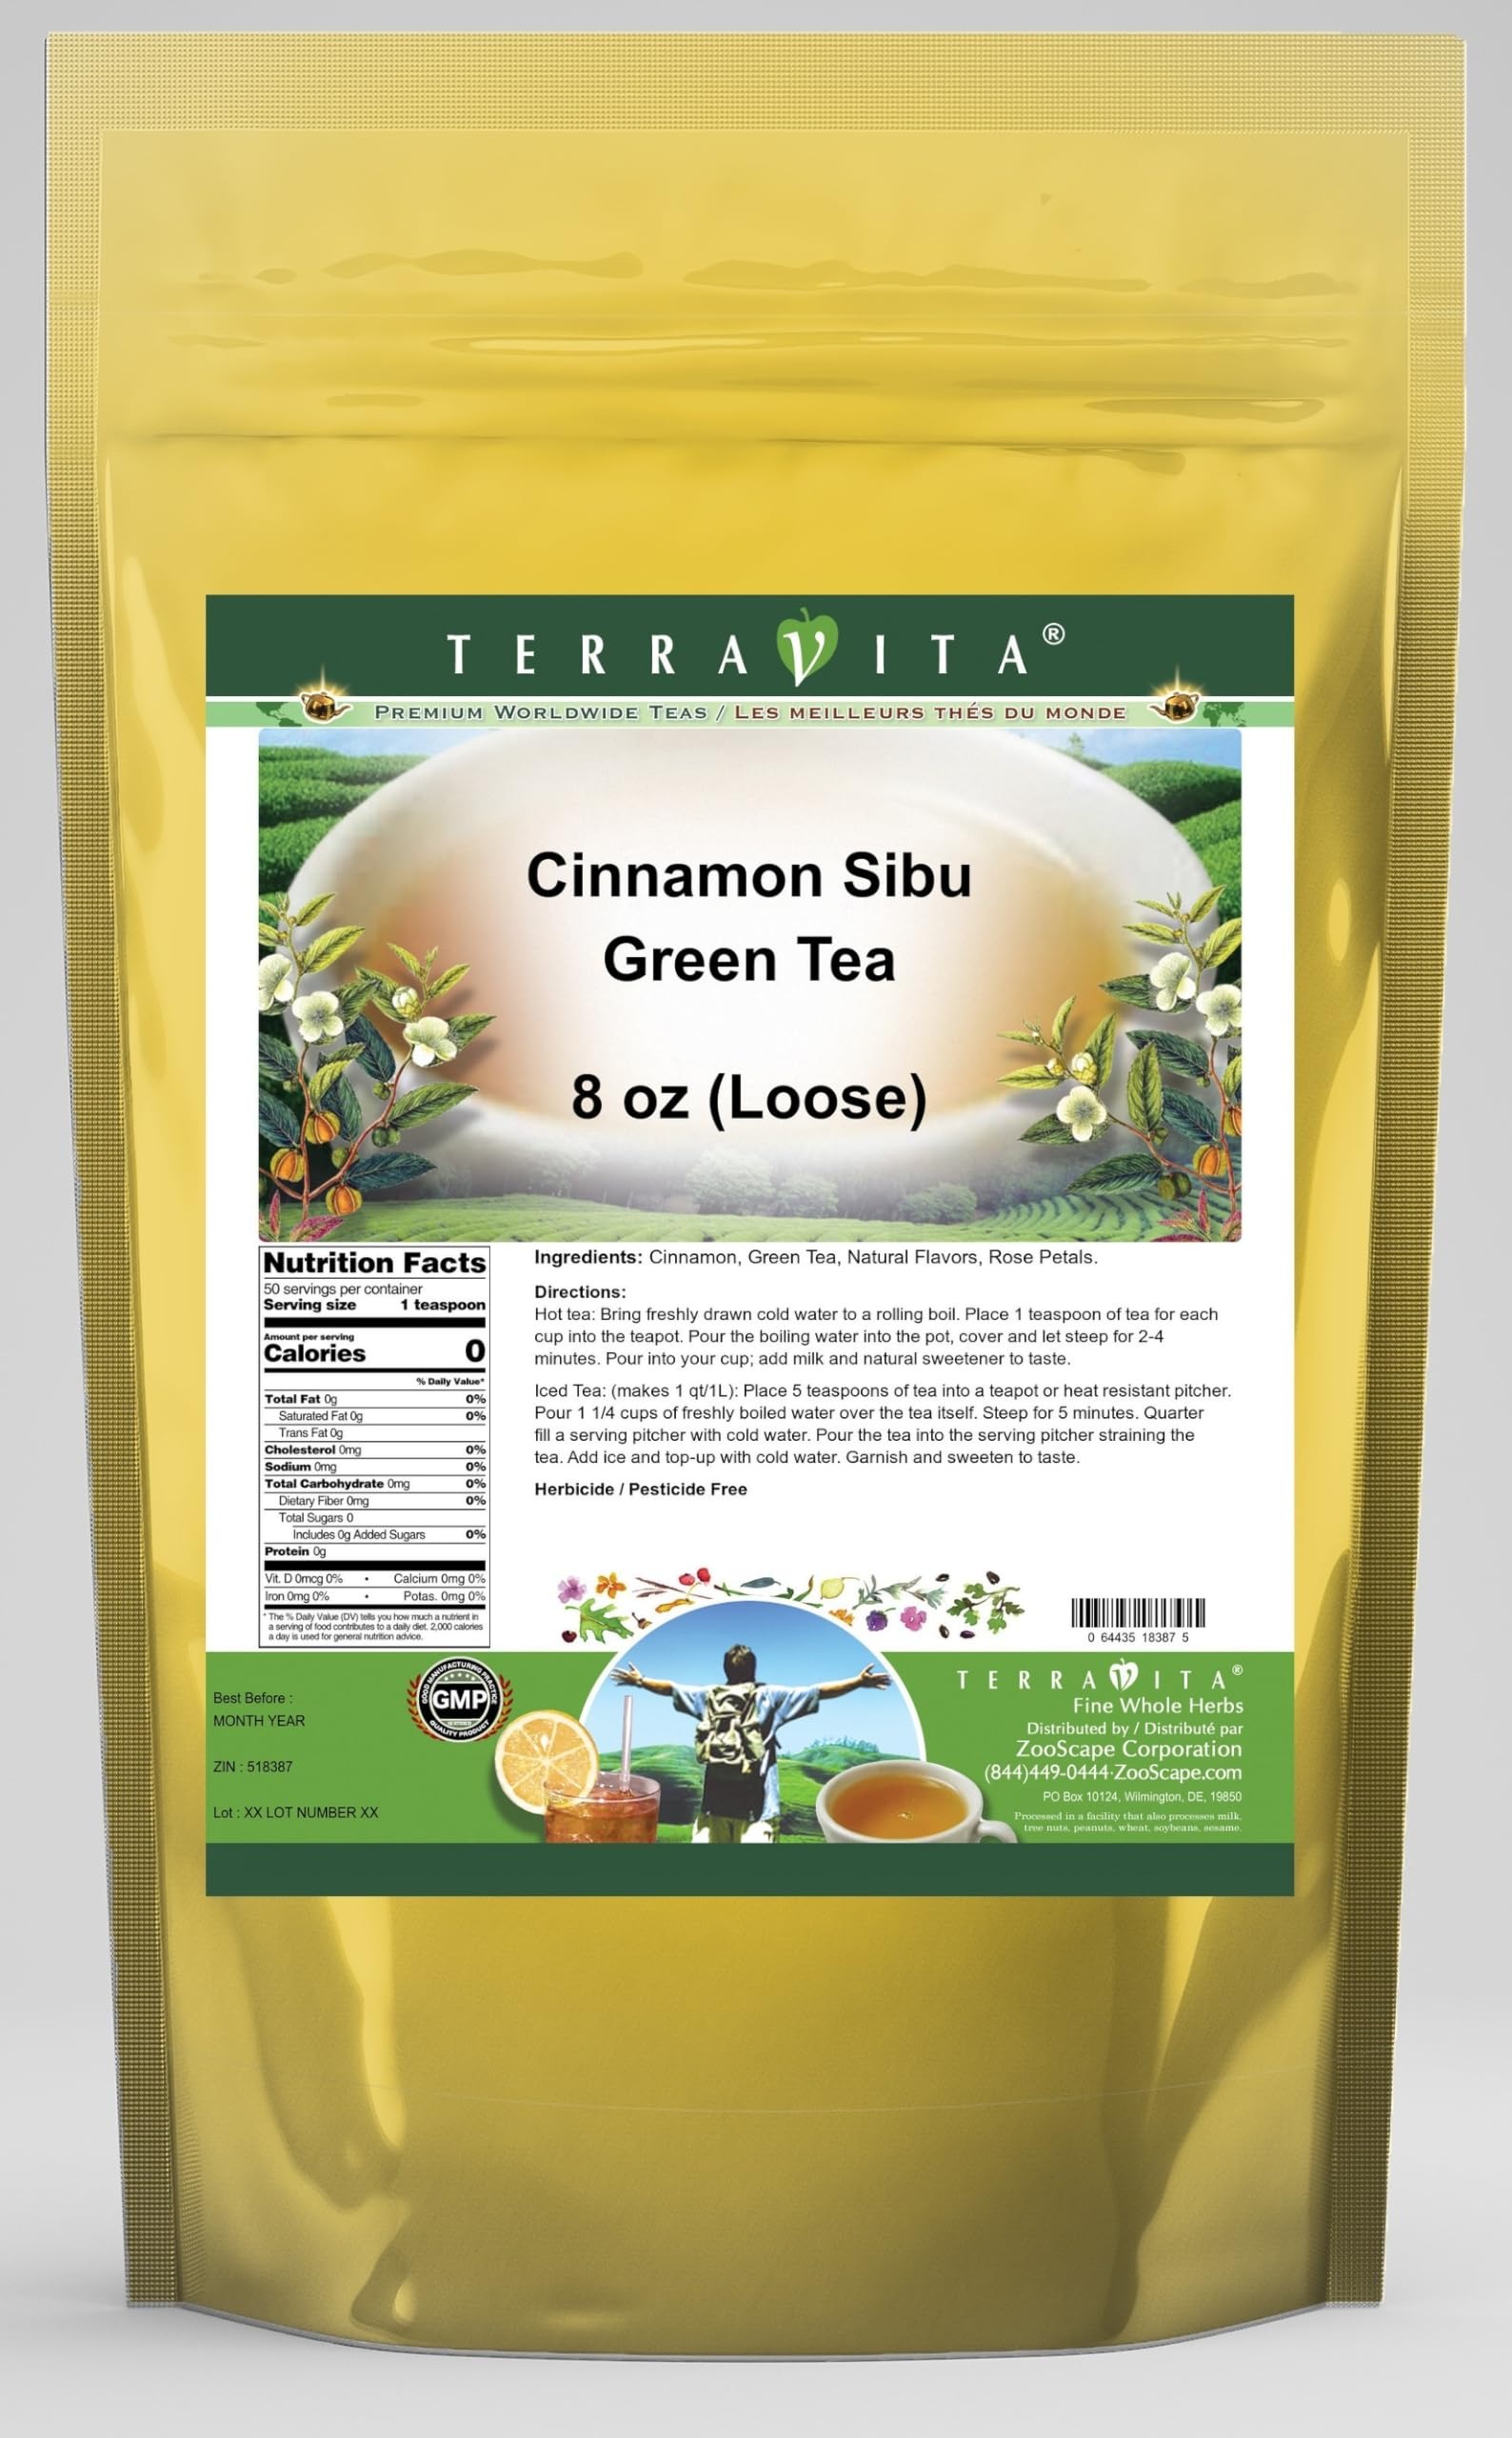
Item Name: Cinnamon Sibu Green Tea (Loose) (8 oz, ZIN: 518387) - 2 Pack
Bullet Point 1: Pulau Sibu, or Sibu Island, is actually a clustering of several smaller islands with exotic names like Sibu Besar, Sibu Tengah and Sibu Hujung. The islands, located about 12 kilometers from Malaysia, are pristine with postcard perfect beaches and lush vegetation surrounded by the crystal clear waters of the South China Sea. The population of the islands is a spicy mix of indigenous people and Chinese, Indian and Malaysian immigrants. A visit to the island by our Master Taster many years ago wa
Bullet Point 2: No fillers.
Bullet Point 3: Manufacturer: TerraVita
Bullet Point 4: Size: 8 oz
Bullet Point 5: Loose Leaf Green Tea - Packed in a convenient upright pouch!
Product Description: Pulau Sibu, or Sibu Island, is actually a clustering of several smaller islands with exotic names like Sibu Besar, Sibu Tengah and Sibu Hujung. The islands, located about 12 kilometers from Malaysia, are pristine with postcard perfect beaches and lush vegetation surrounded by the crystal clear waters of the South China Sea. The population of the islands is a spicy mix of indigenous people and Chinese, Indian and Malaysian immigrants. A visit to the island by our Master Taster many years ago was the inspiration for this blend. Decades ago the Master Taster fell in love with the place, (and rumour has it, a local woman.) He decided never to return home until his money ran out. Heartbroken he headed back to North America determined to honor the heavenly island. Well, he's finally done it with Sibu Cinnamon green tea. This fantastic green tea is blended with hot cinnamon to represent the fiery Sibu sun and the spicy character of his lost lo - Sweet cinnamon notes with smooth green tea flavor - Hot tea brewing method: Bring freshly drawn cold water to a rolling boil. Place 1 teaspoon of tea for each cup into the teapot. Pour the boiling water into the pot, cover and let steep for 2-4 minutes. Pour into your cup; add milk and natural sweetener to taste. - Iced tea brewing method: (to make 1 liter/quart): Place 5 teaspoons of tea into a teapot or heat resistant pitcher. Pour 1 1/4 cups of freshly boiled water over the tea itself. Steep for 5 minutes. Quarter fill a serving pitcher with cold water. Pour the tea into the serving pitcher straining the tea. Add ice and top-up with cold water. Garnish and sweeten to taste. - ZooScape is proud to be the exclusive distributor of TerraVita teas, herbs and supplements in the United States, Canada and around the world. - Shipping Port:
Value: 16.0
Unit: Ounce

Price: 94.76